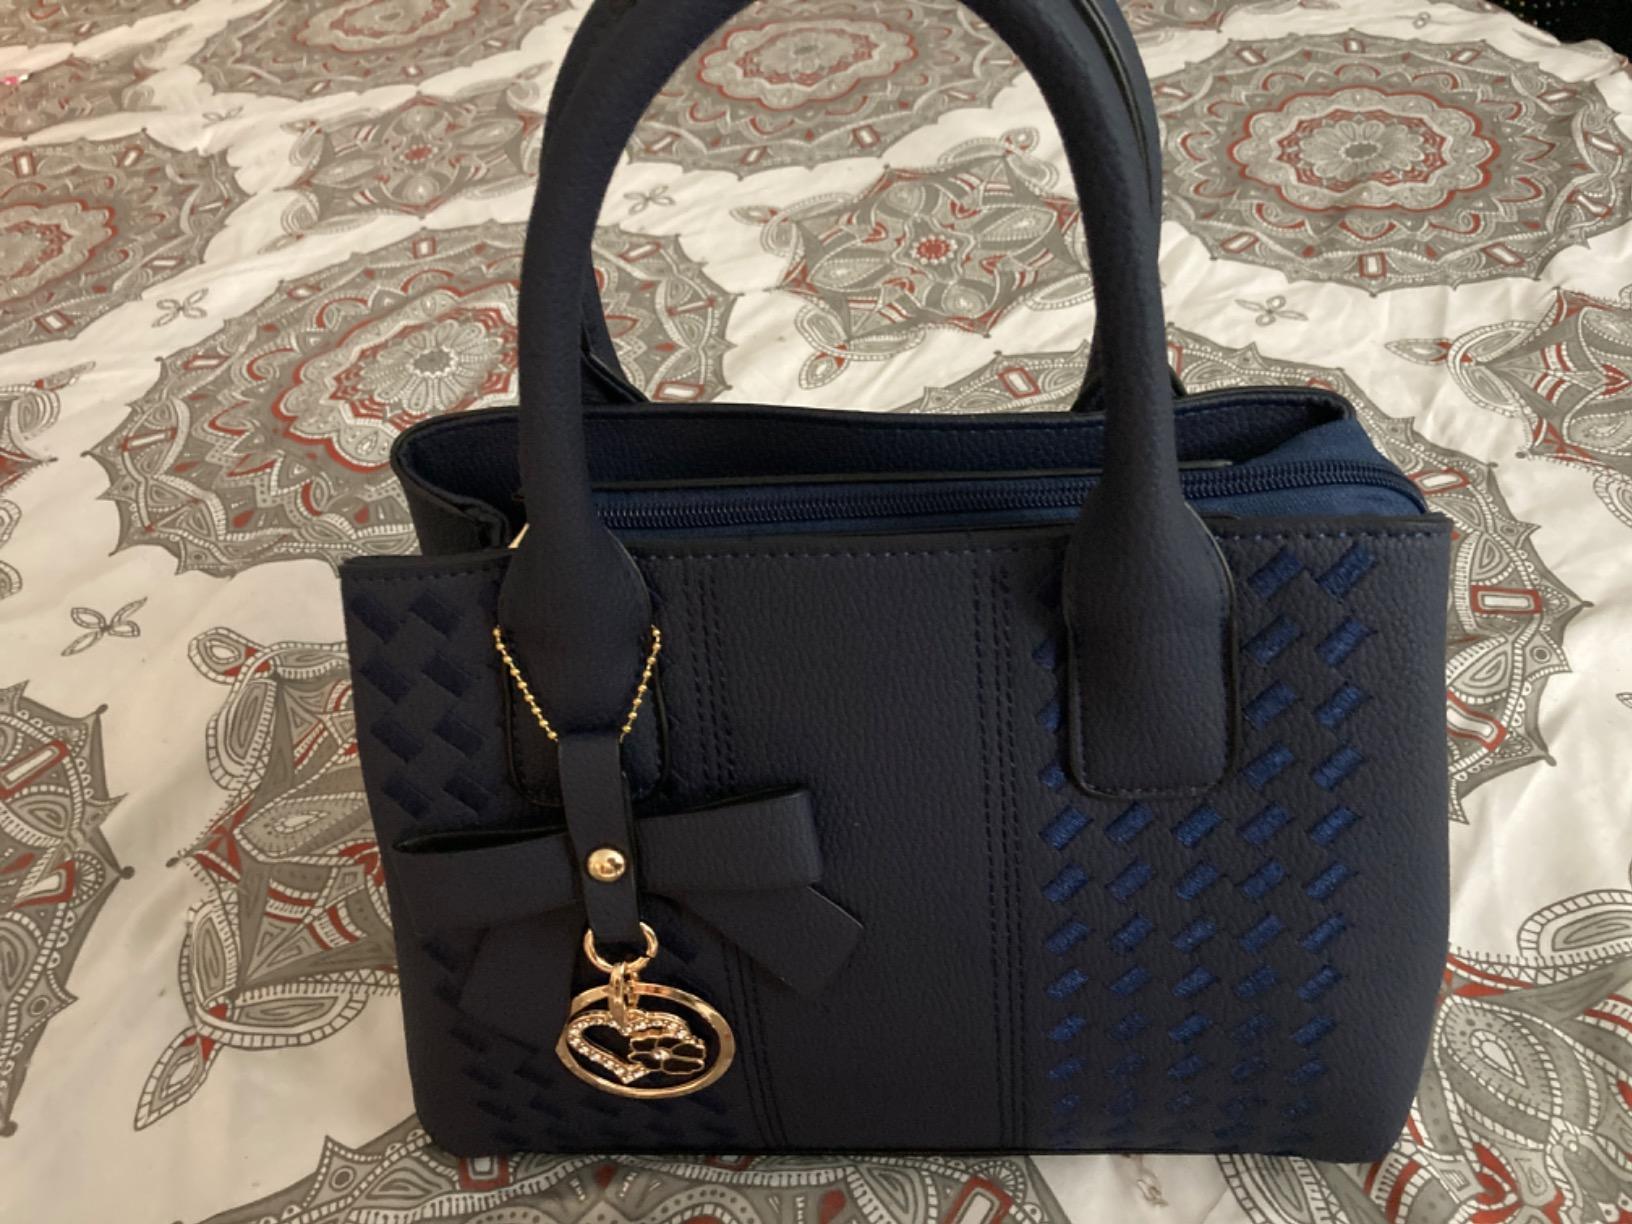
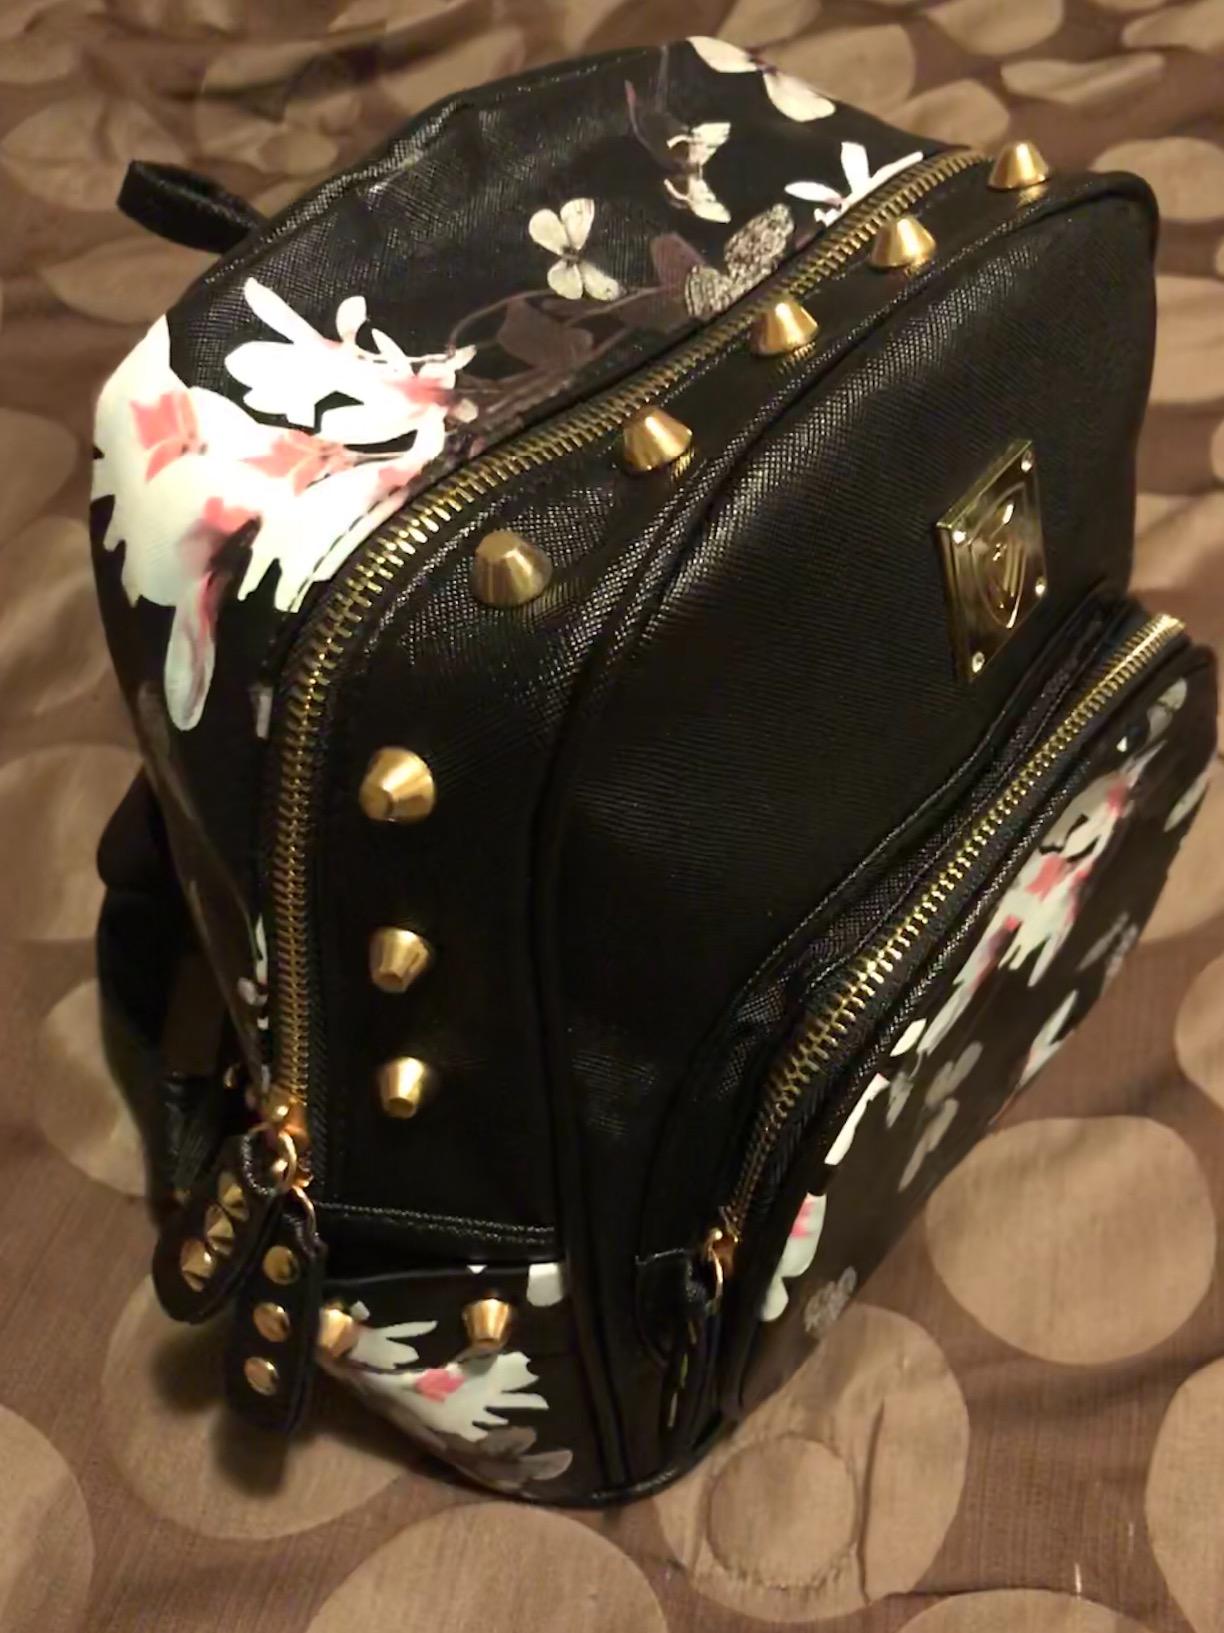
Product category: accessories_handbag
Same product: no